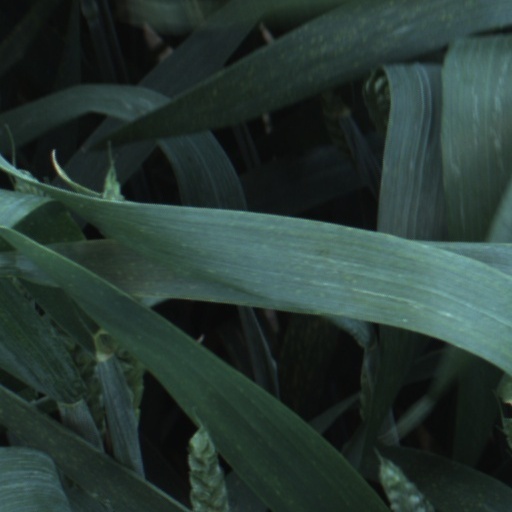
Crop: wheat